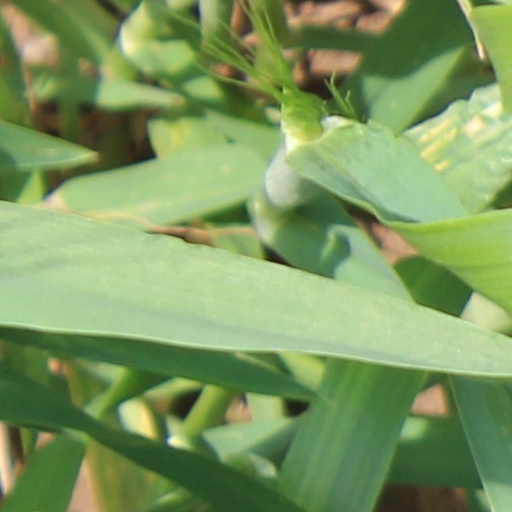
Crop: wheat